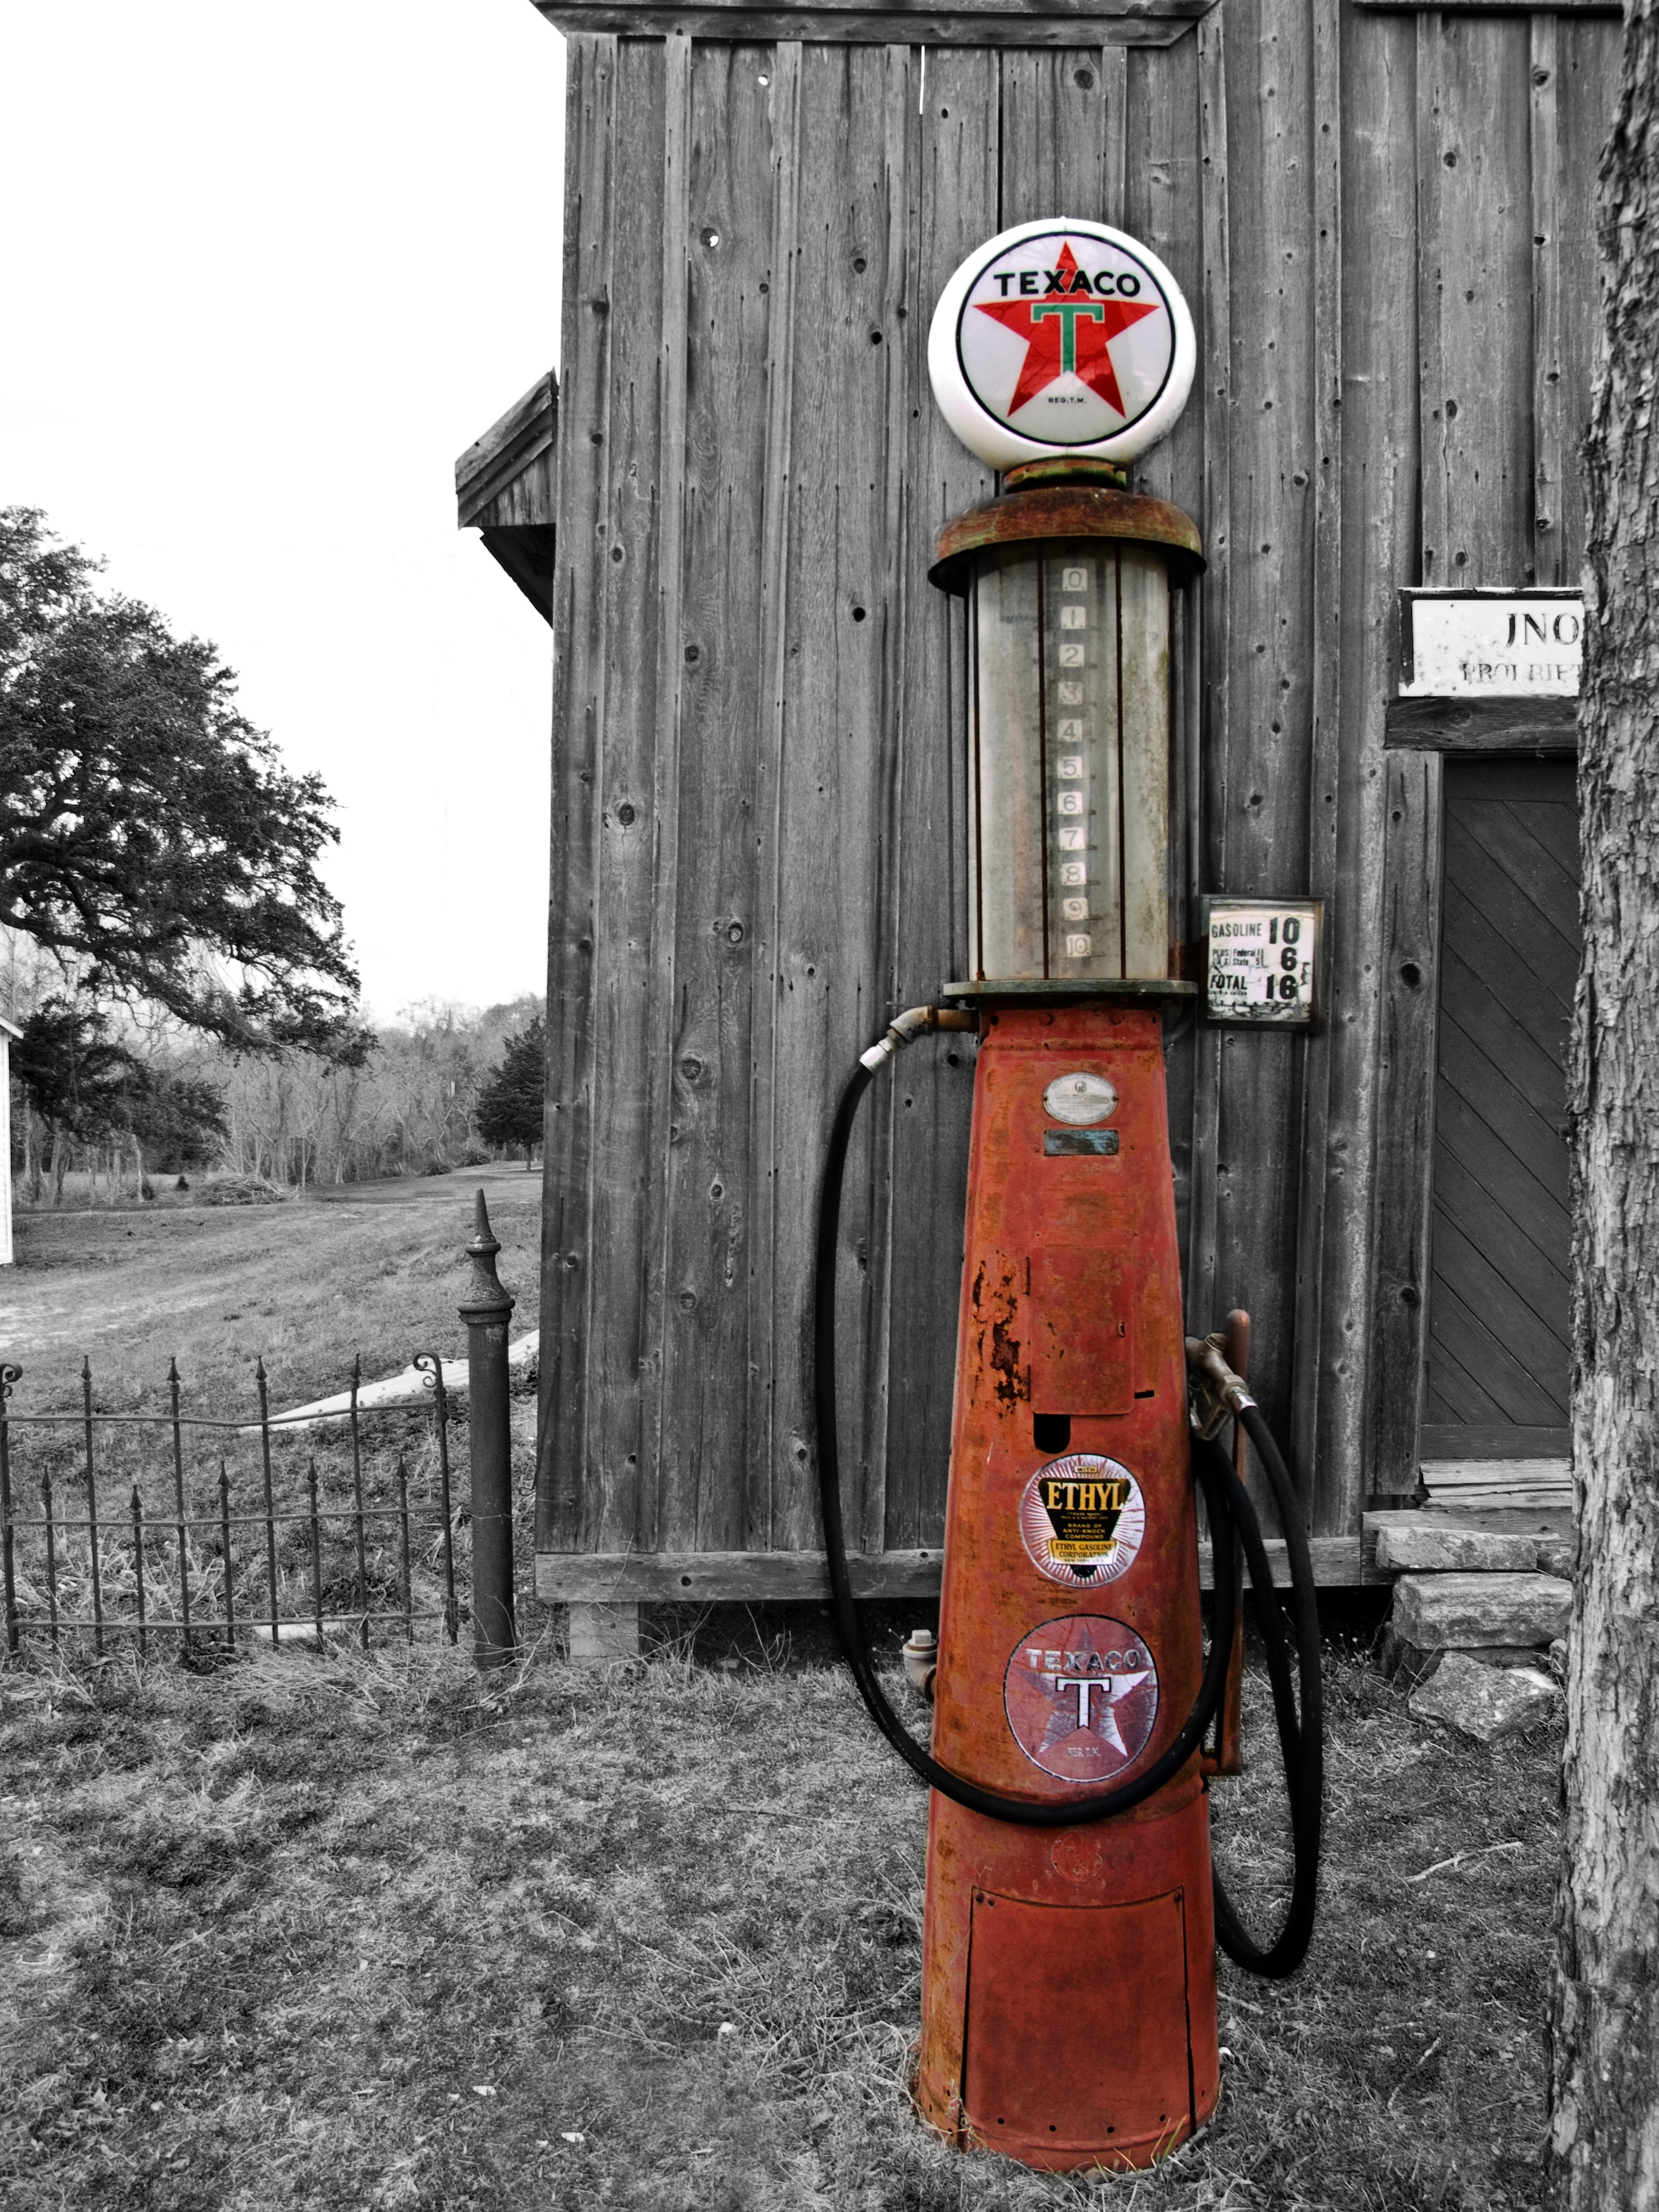
car, vintage, red, meter, nostalgia, lighting, pump, gasoline, tank, classic, petrol, fuel, classic cars, petrol stations, man made object, sags, filling station, service station, outdoor structure, texaxo, gasoline price